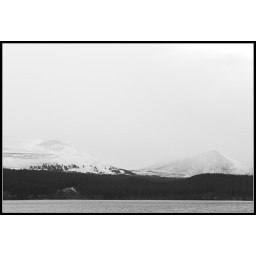
Two large mountains (Castle Hill and Carn Eilrig) beyond a Caledonian forest reserve across Loch Morlich in the winter.